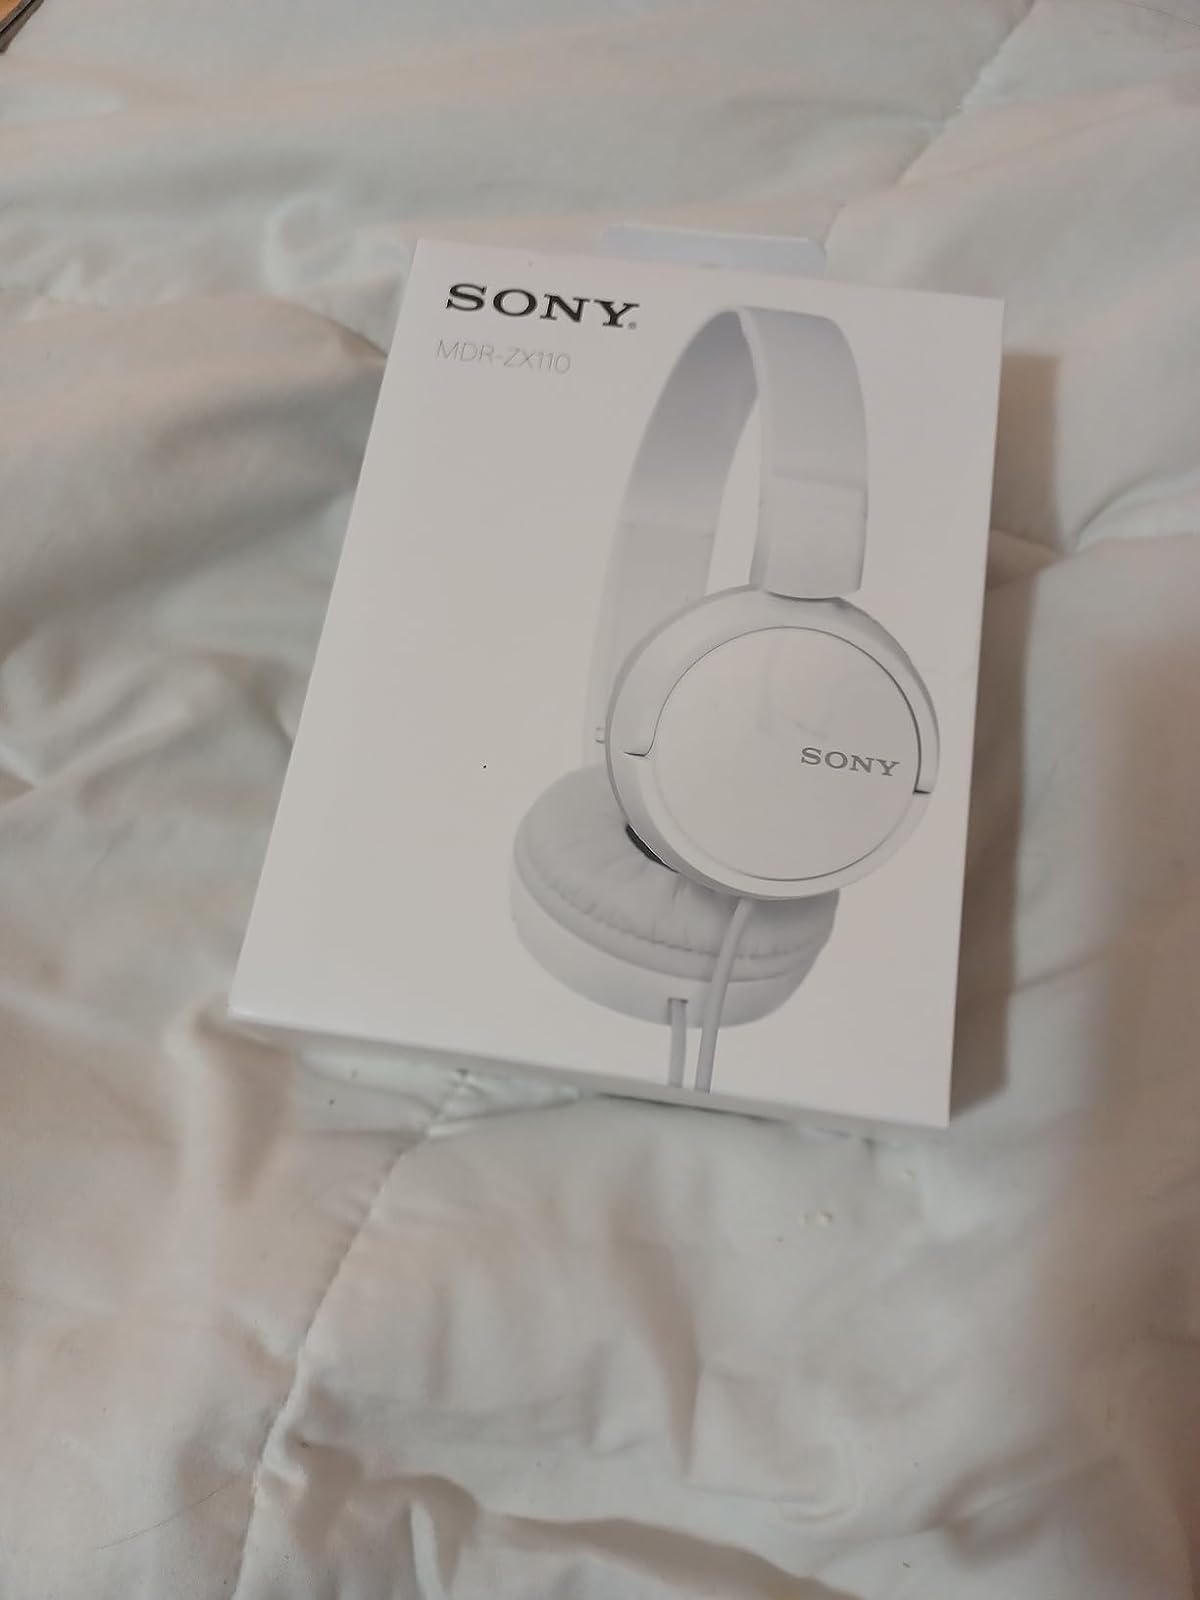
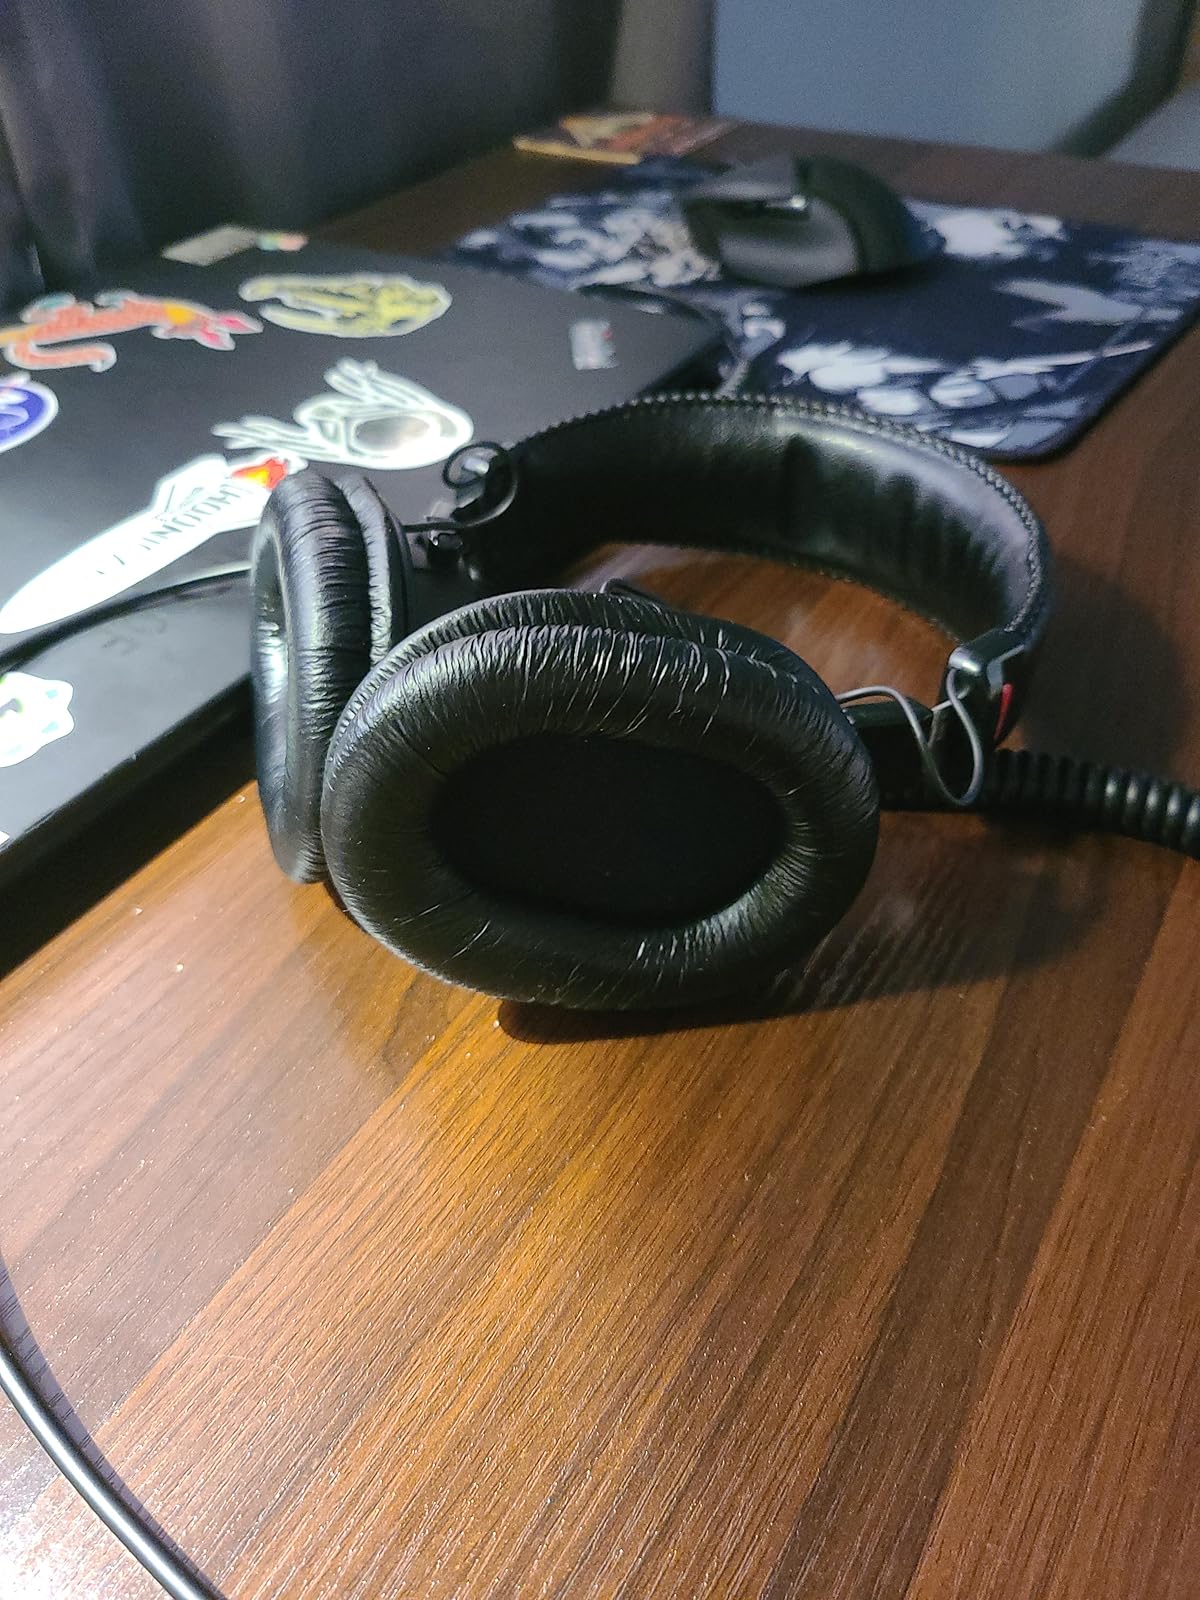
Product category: headphones
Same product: no